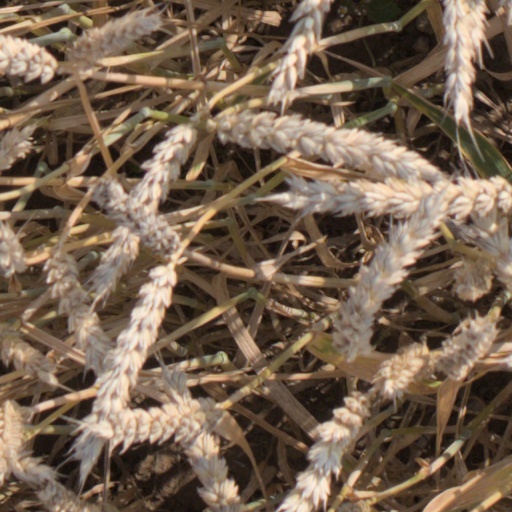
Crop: wheat